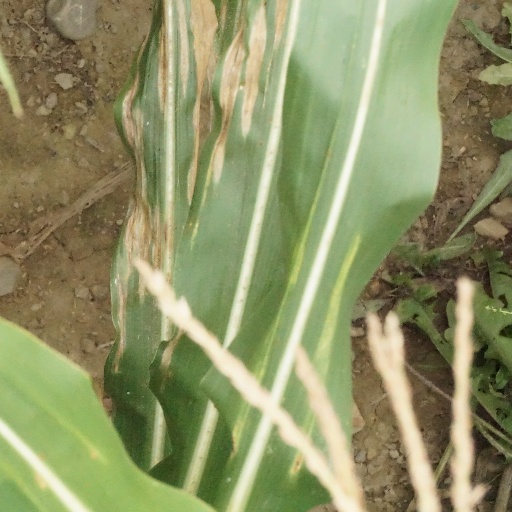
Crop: maize; corn